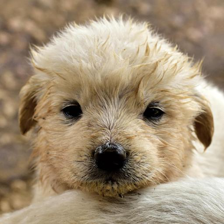
Label: animals